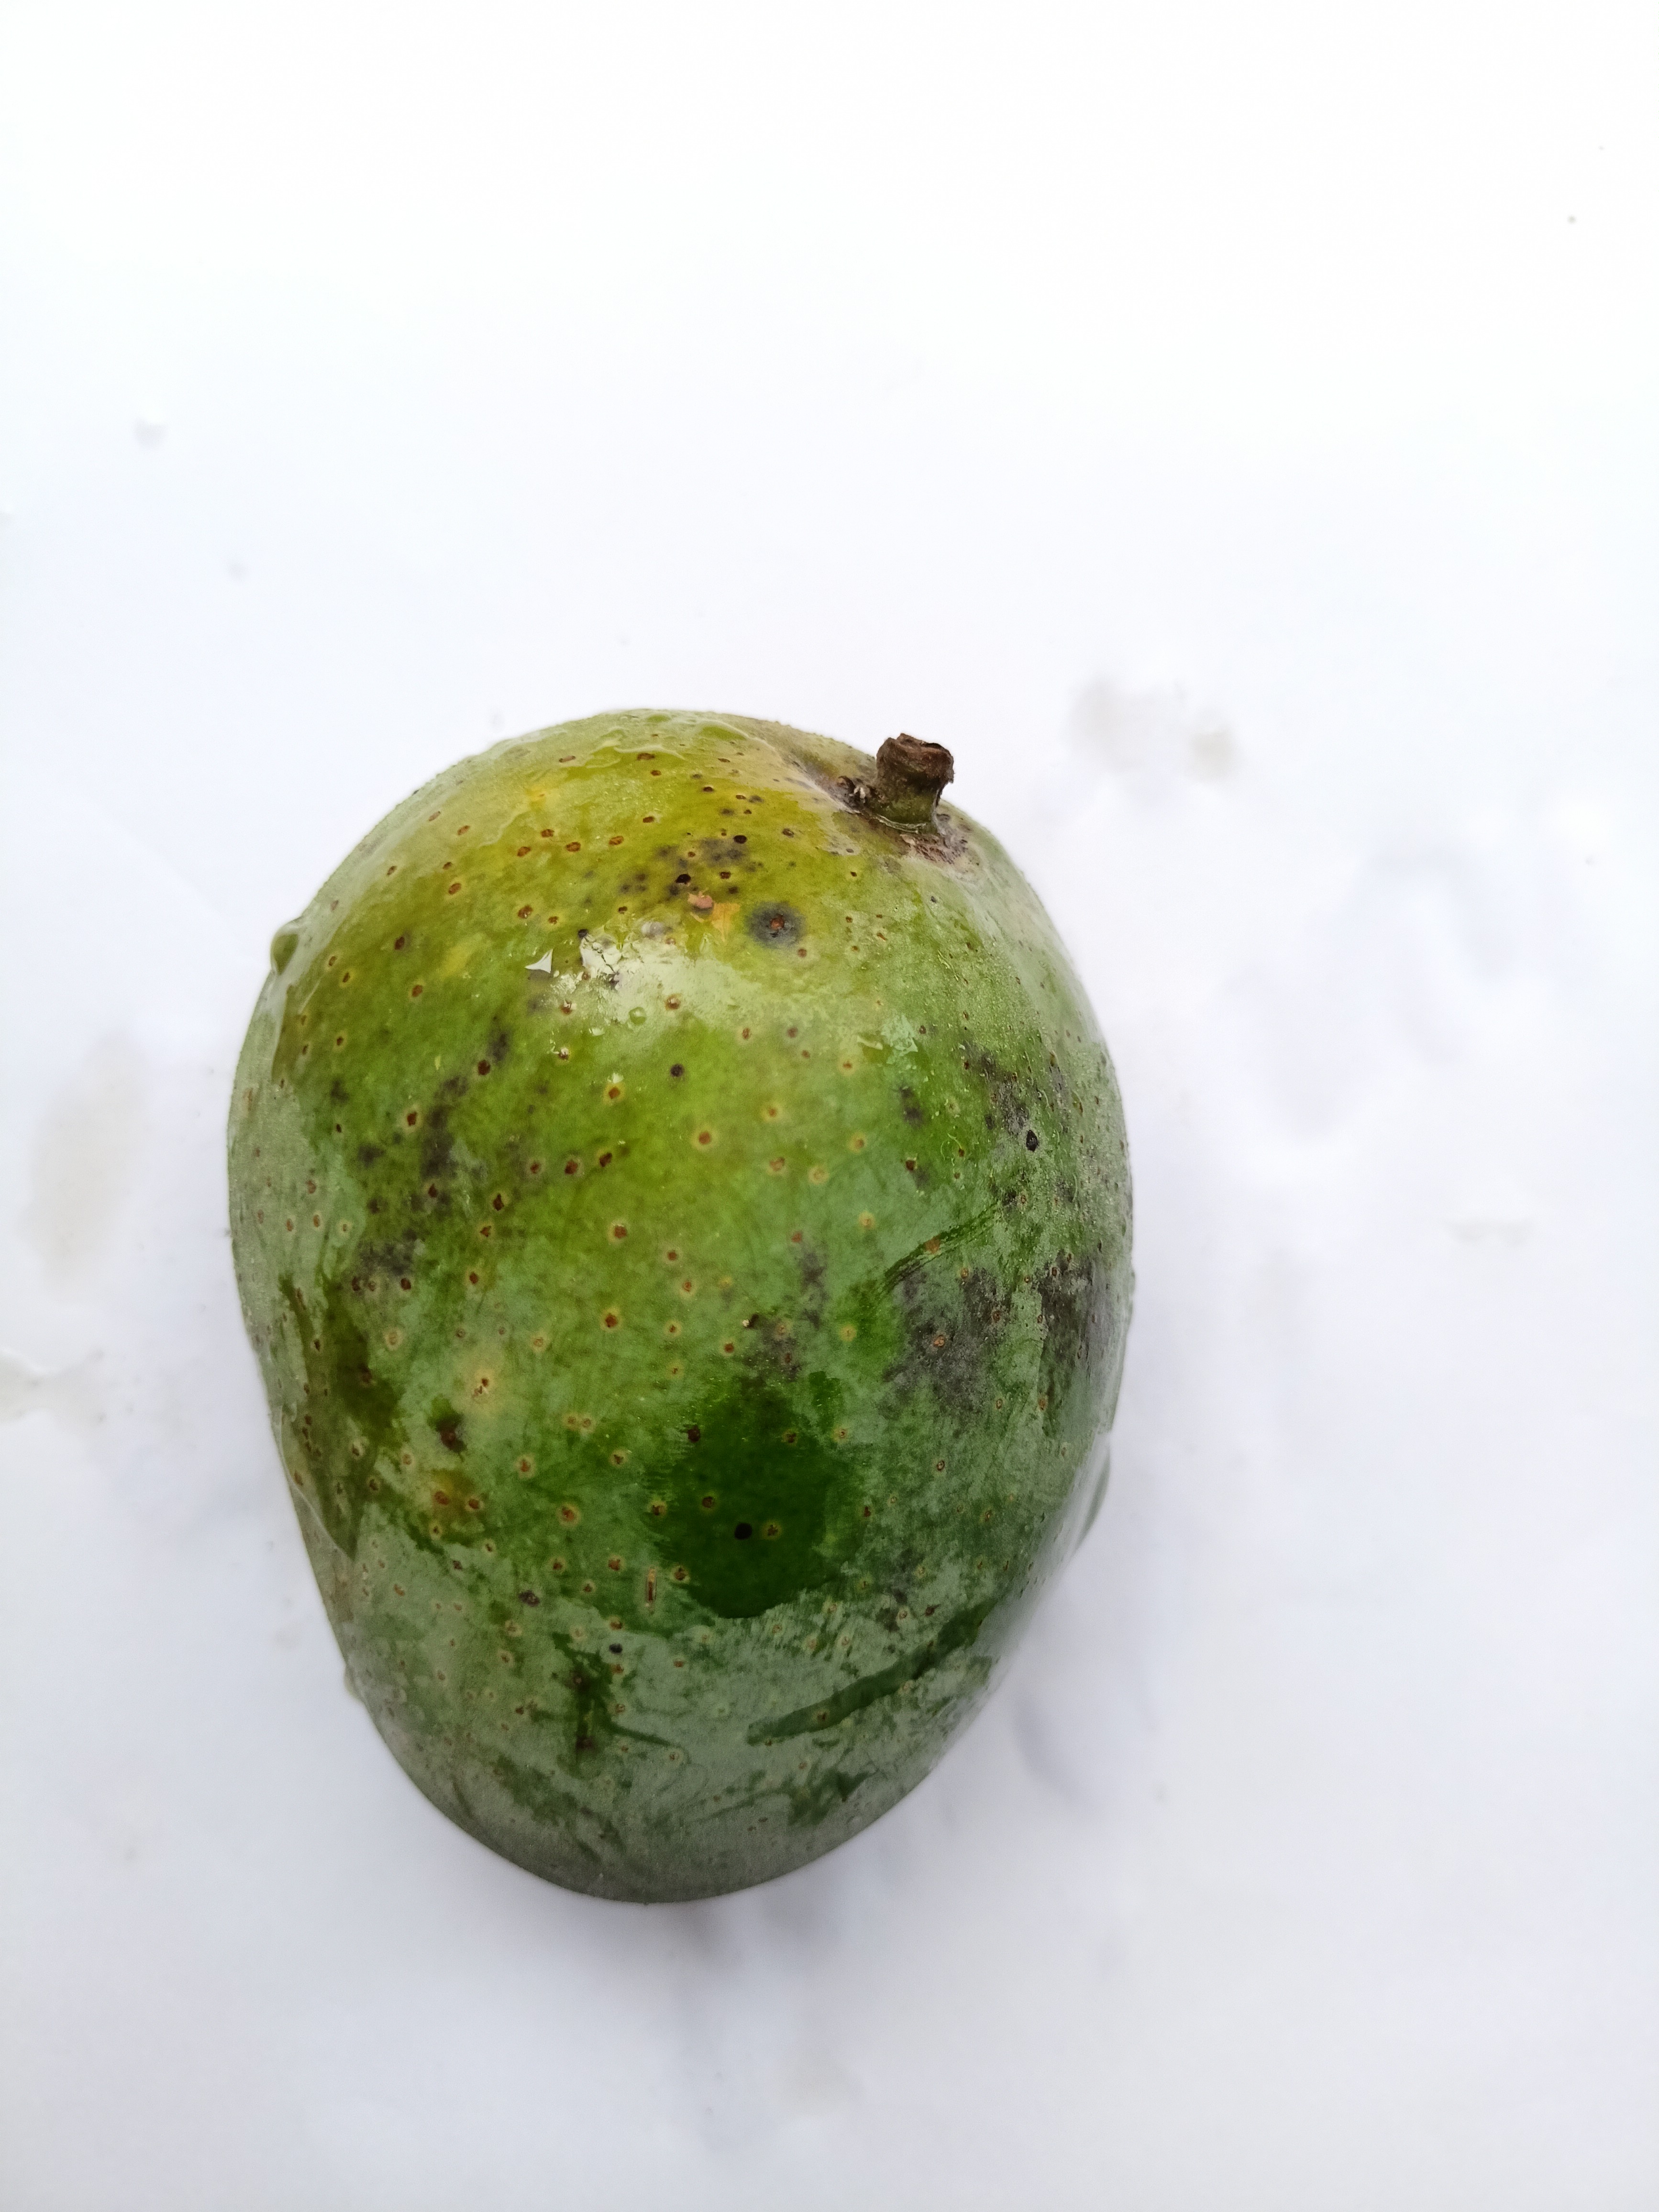
Mango variety: GopalBhog